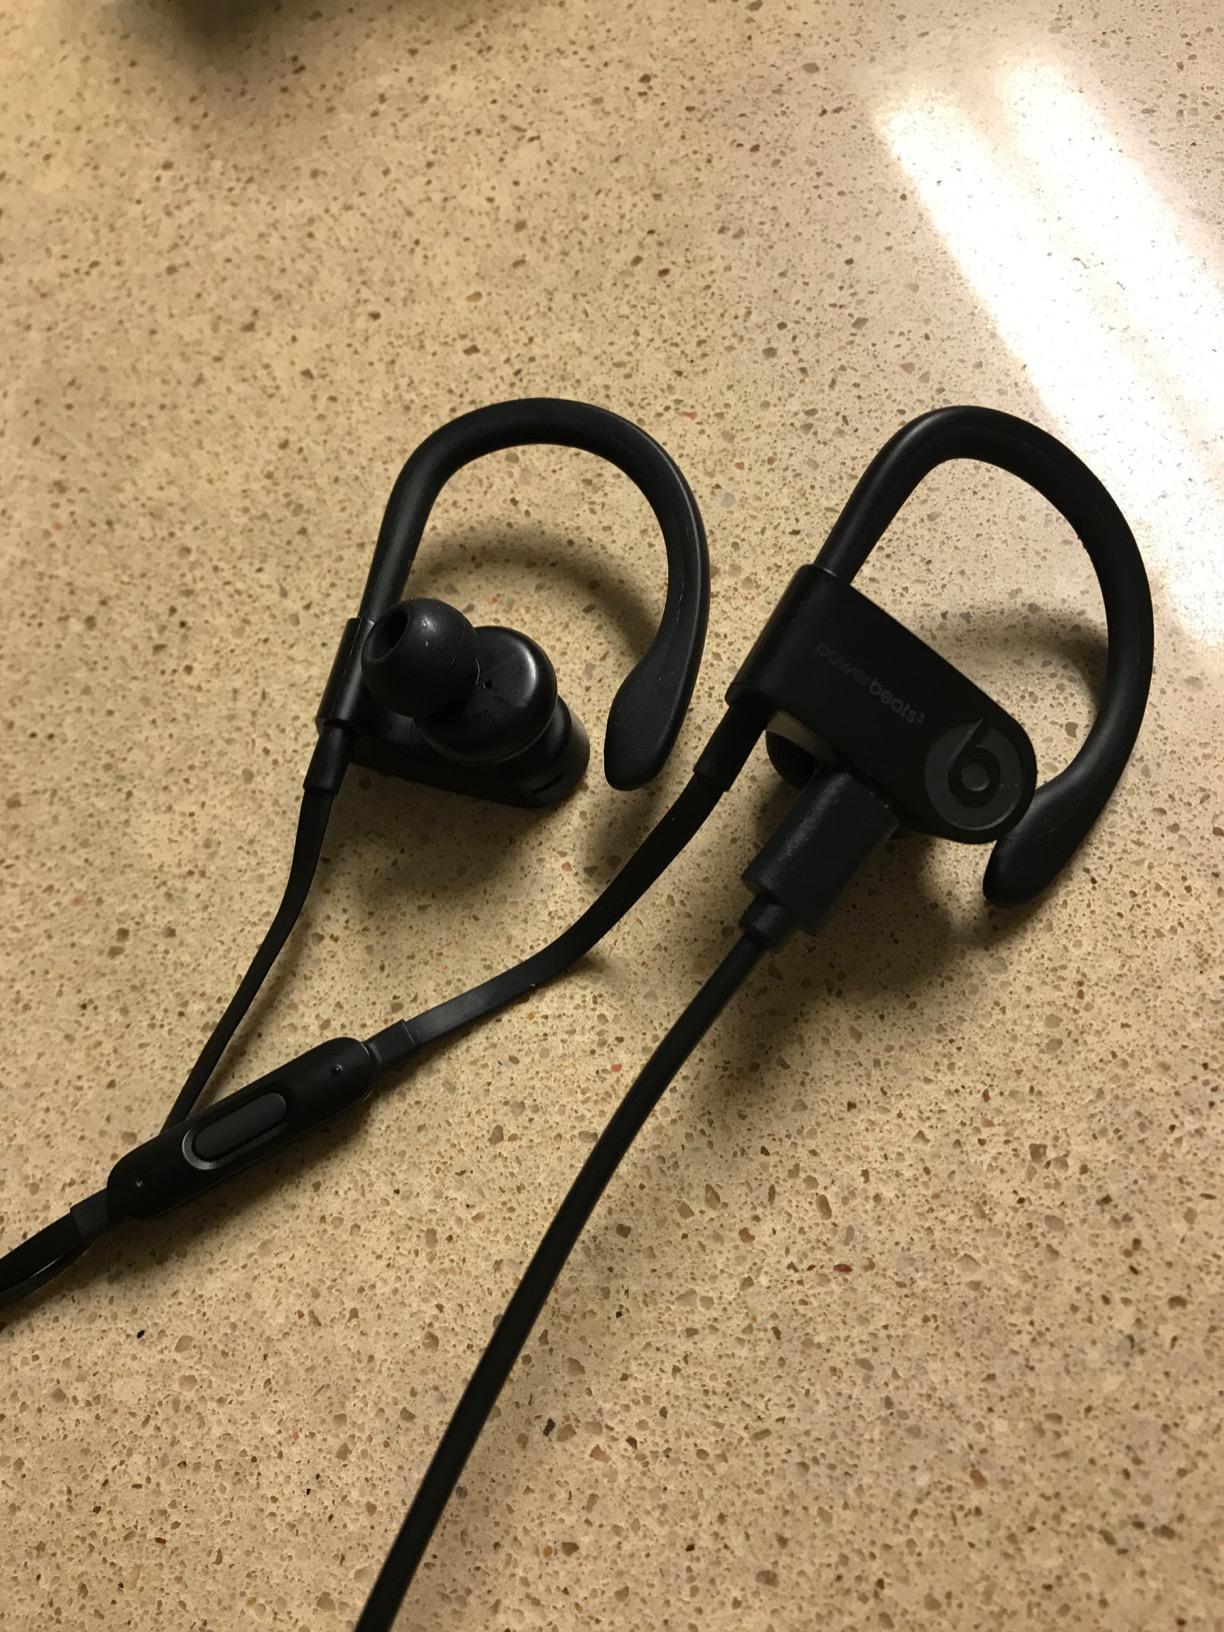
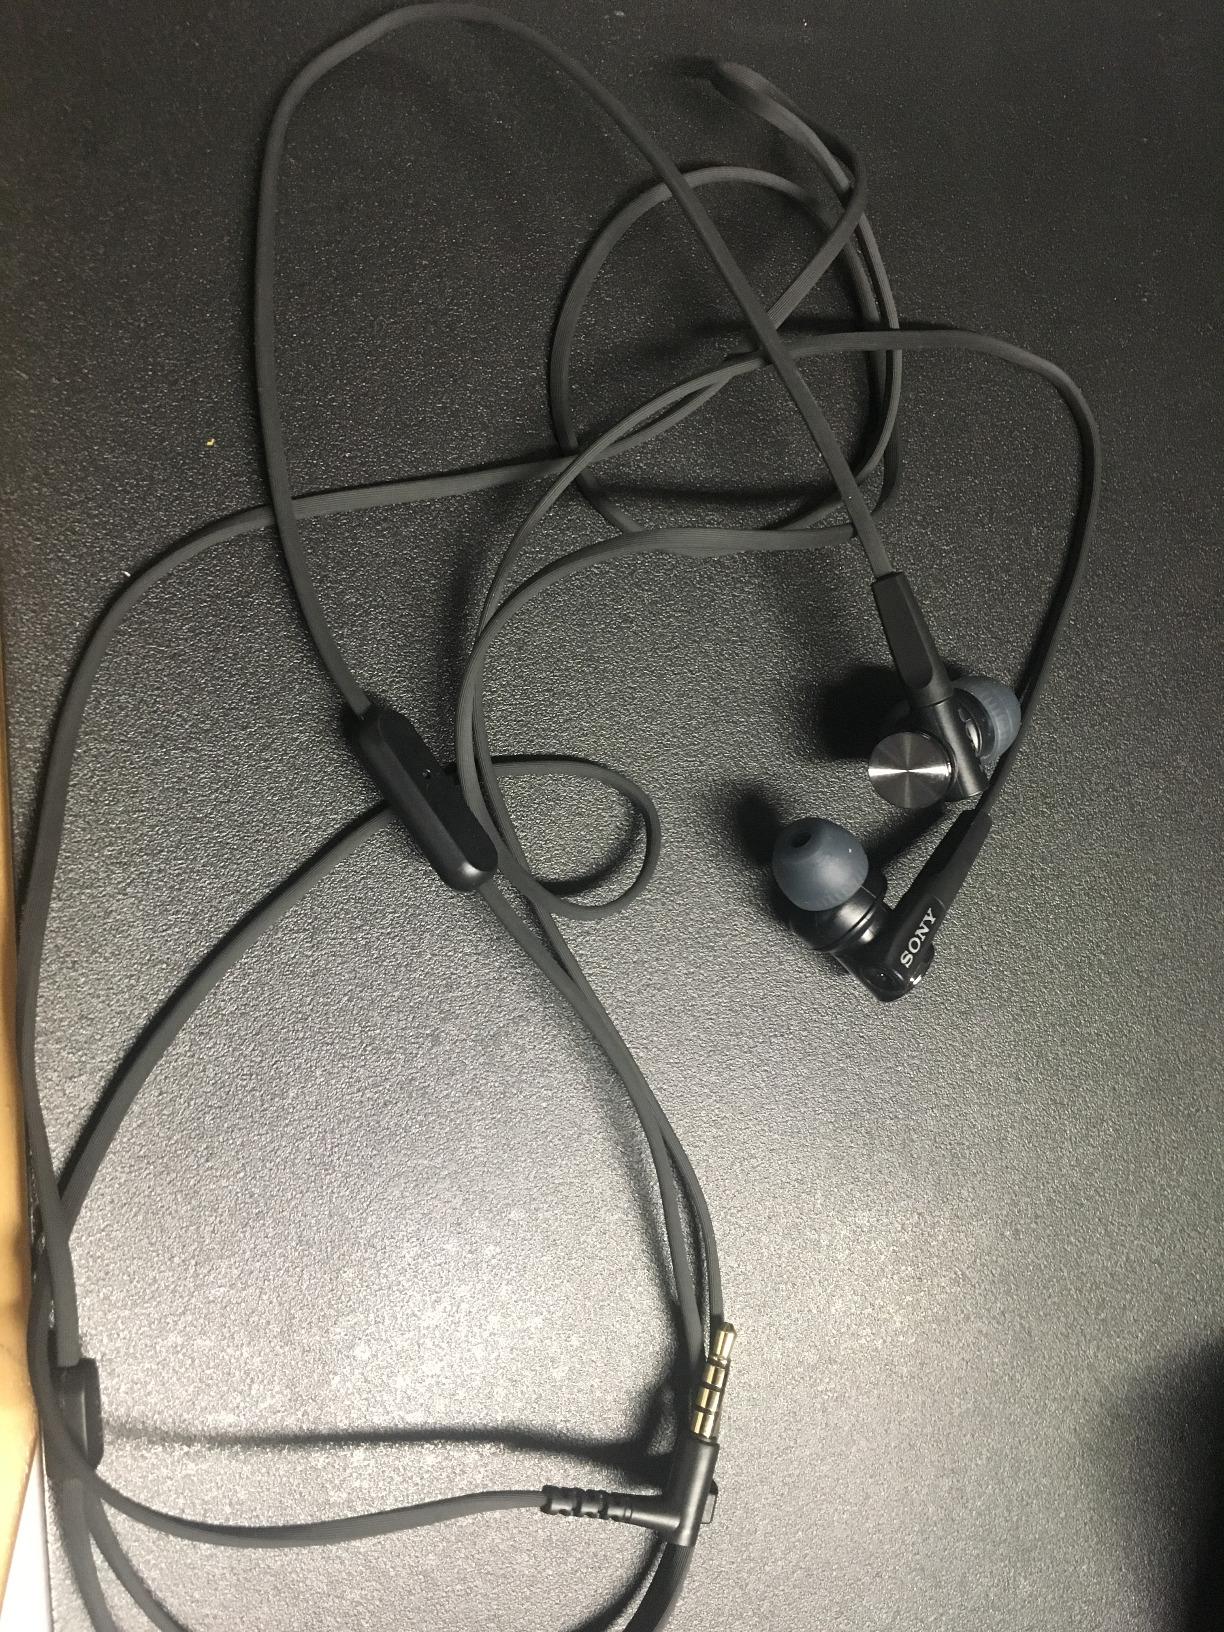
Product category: headphones
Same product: no